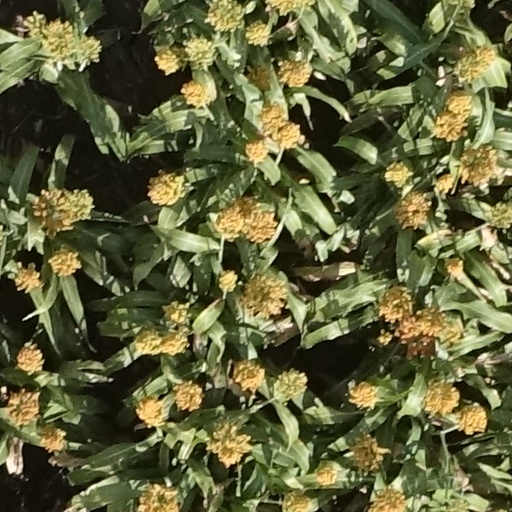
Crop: sorghum